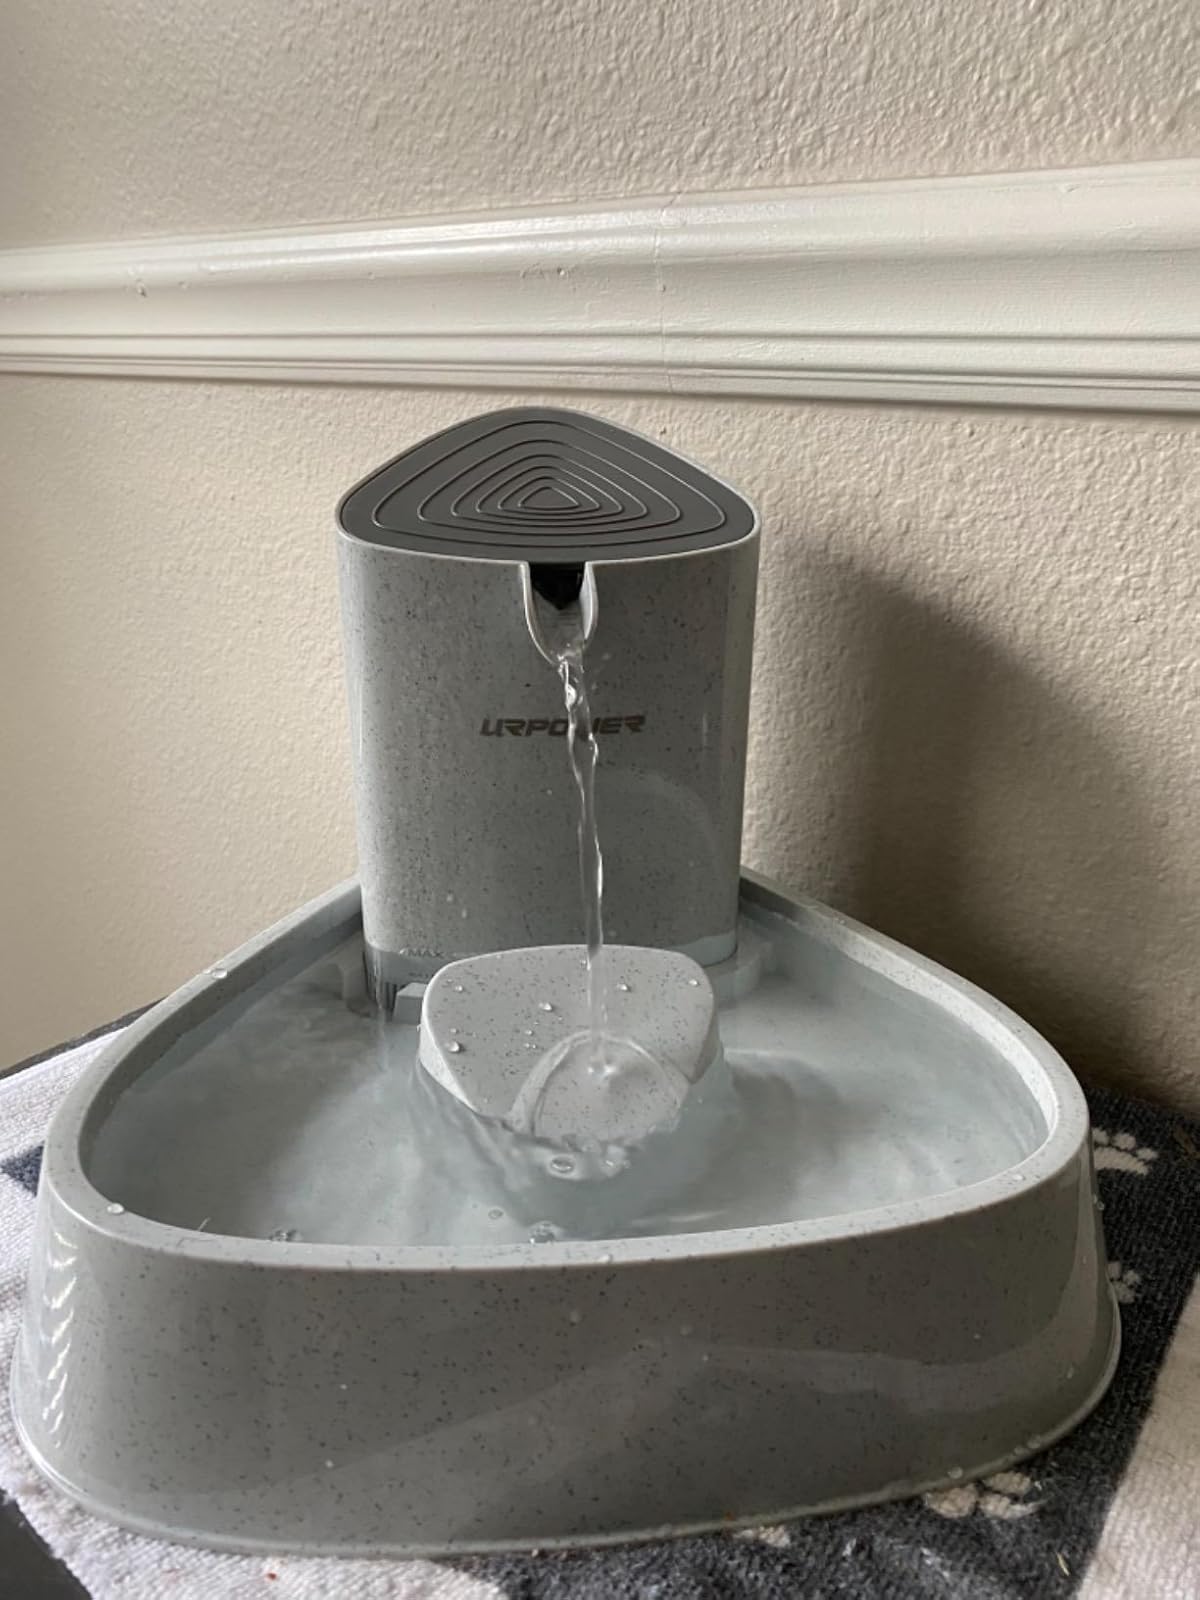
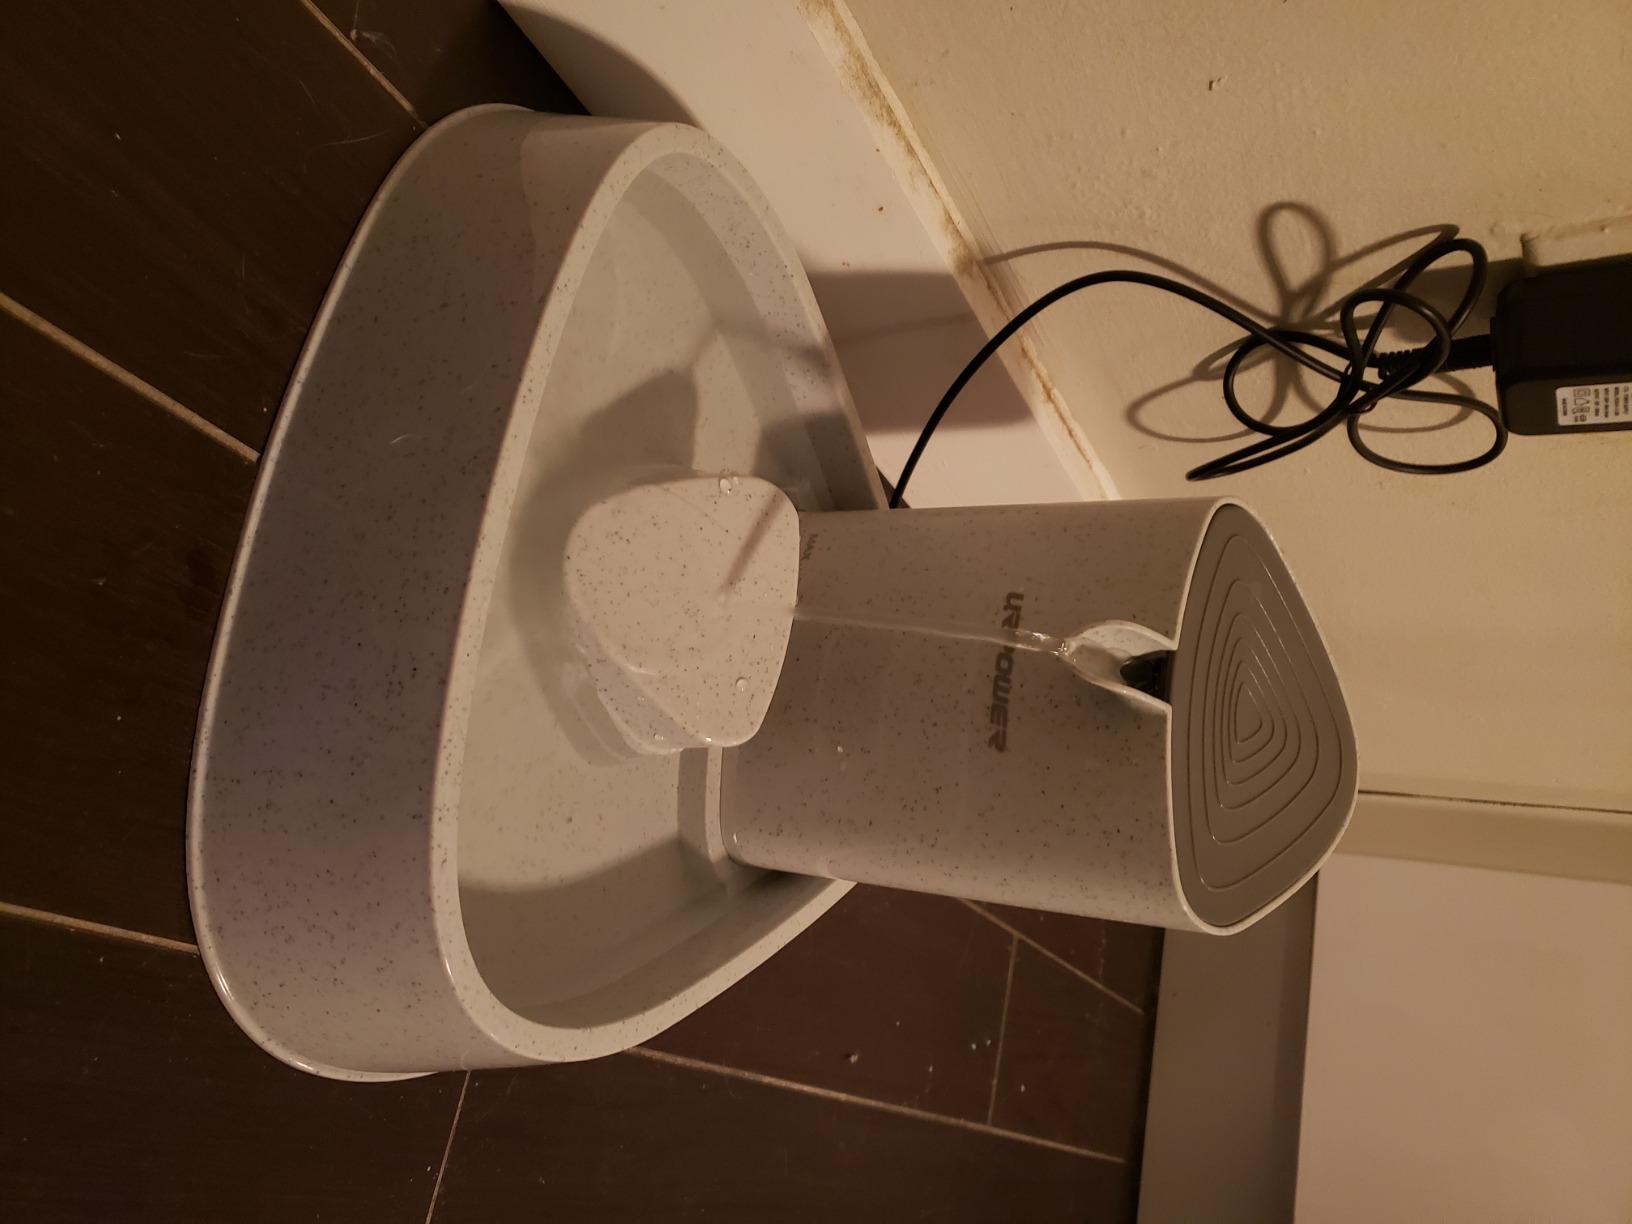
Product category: items_bowl
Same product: yes